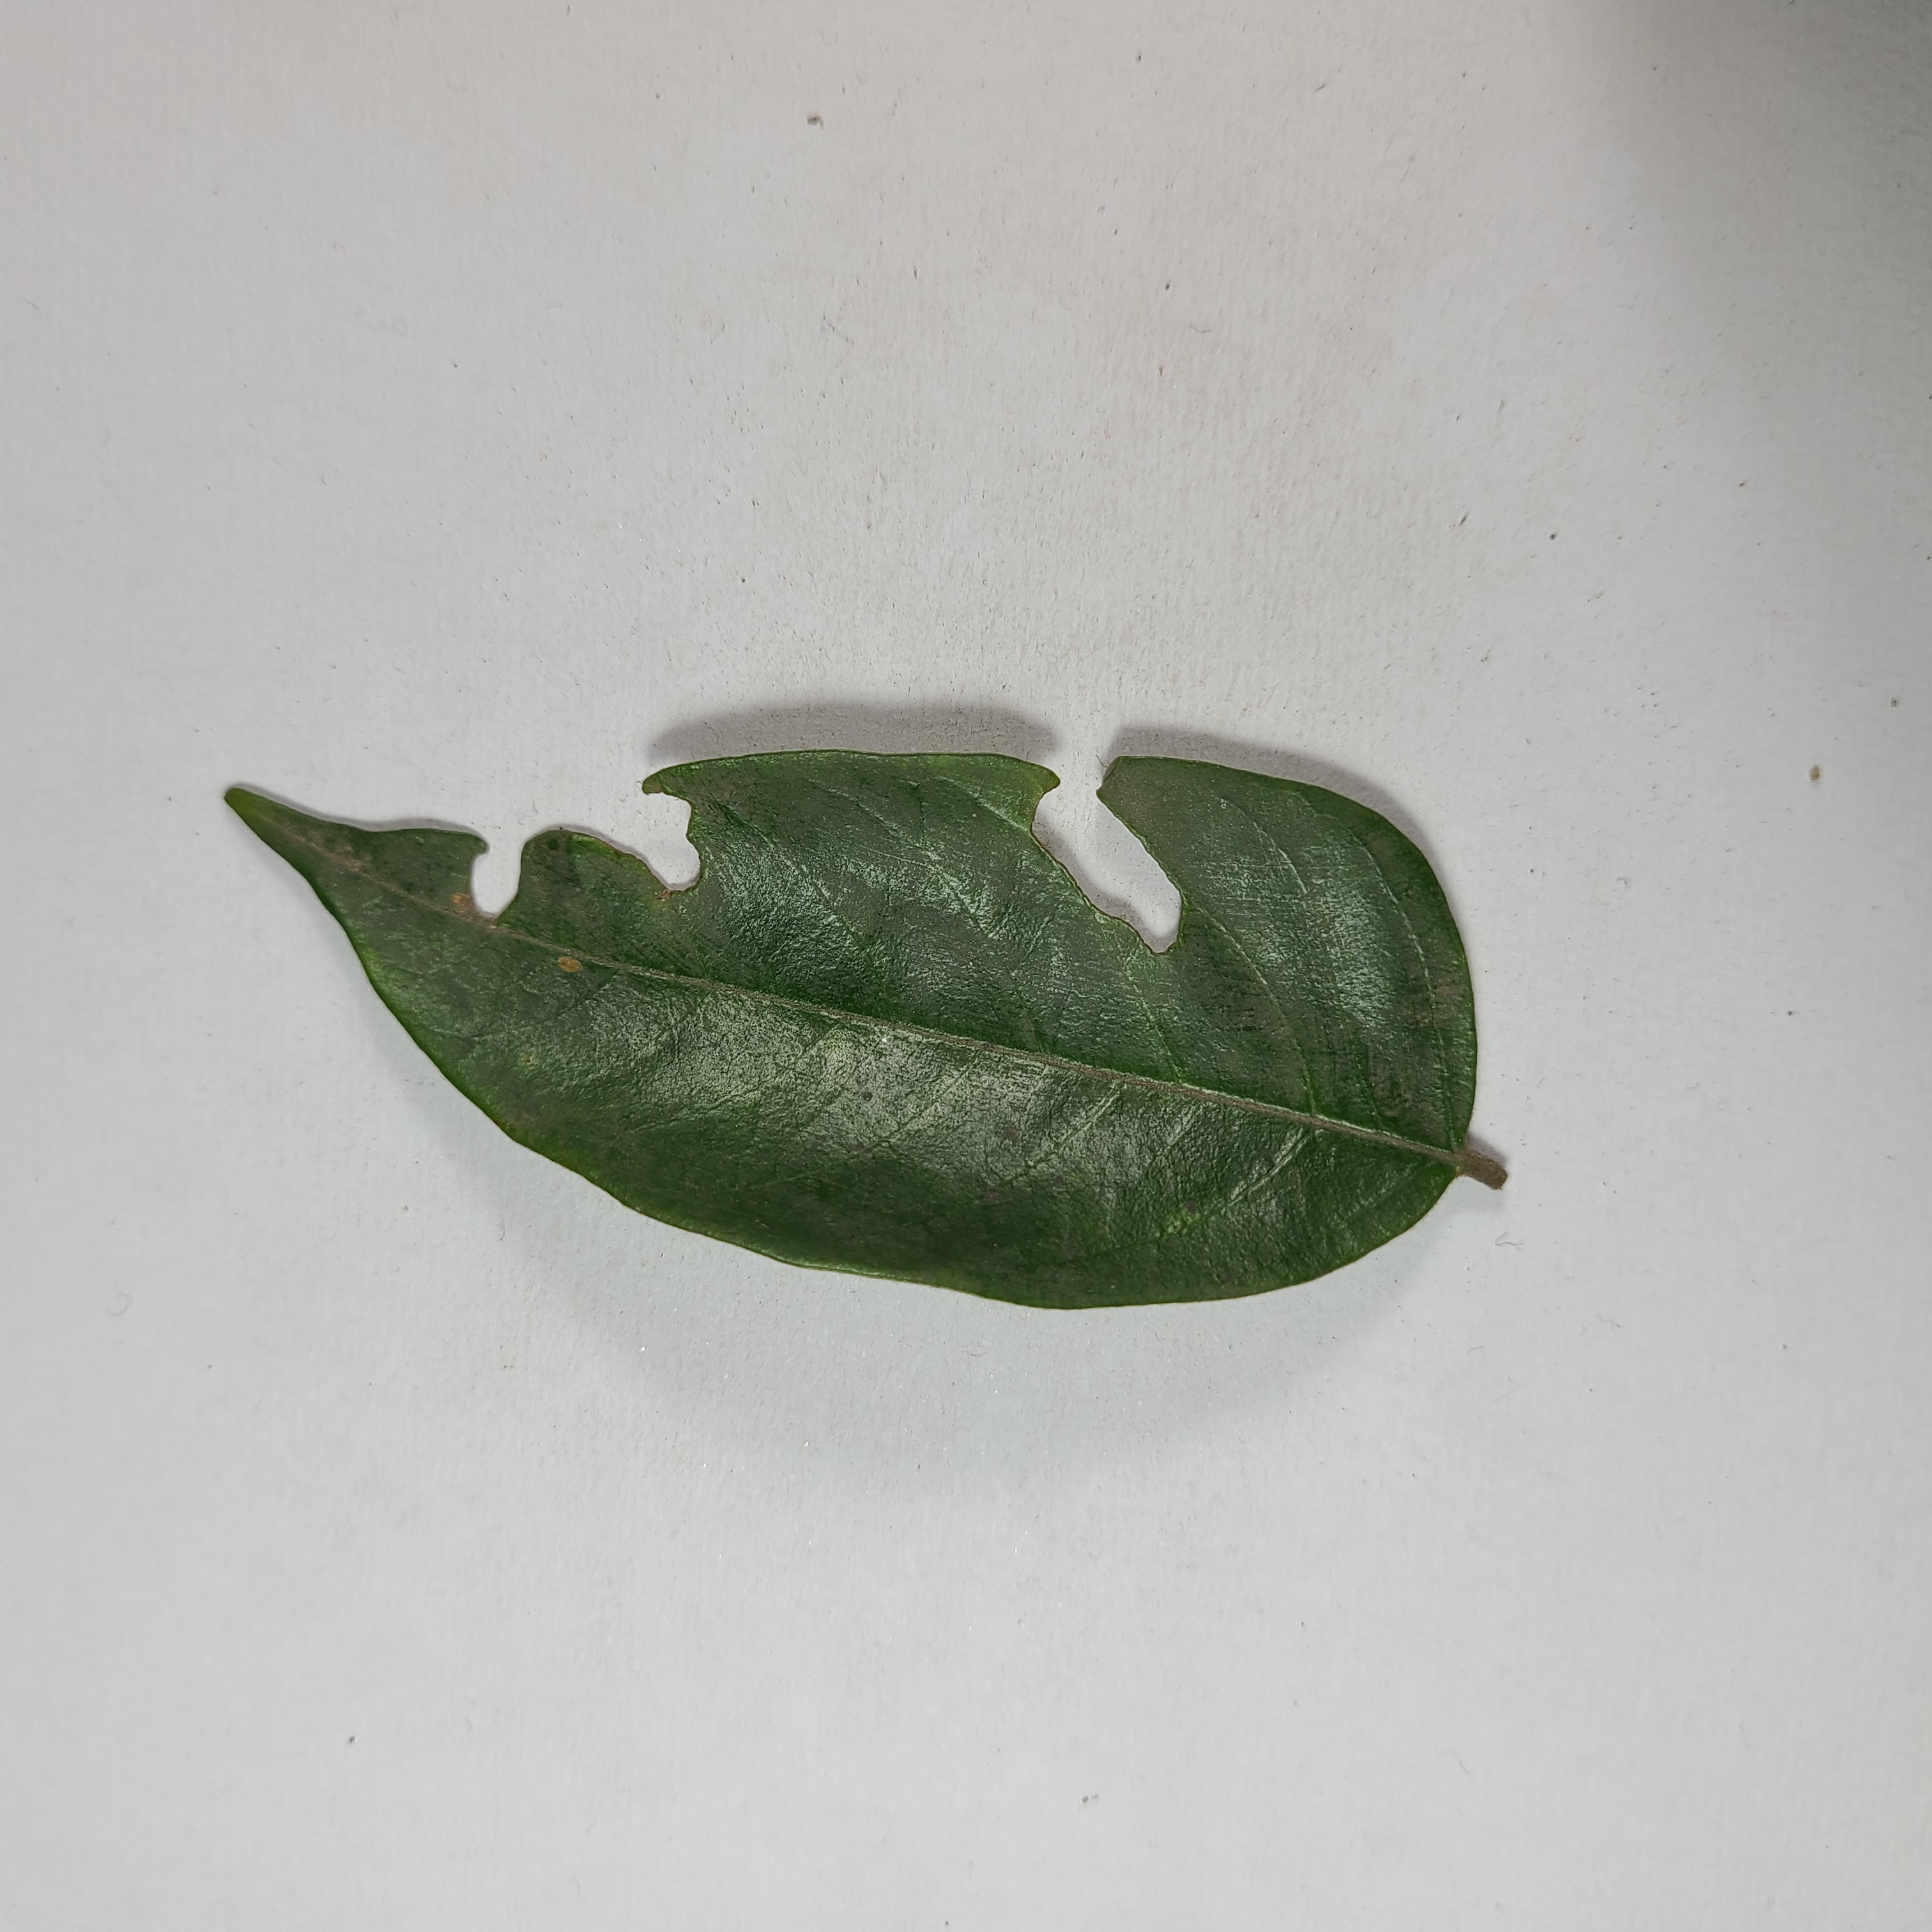
Label: Insect Hole leaves